António de Oliveira Salazar

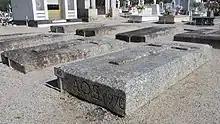
Oliveira Salazar's tomb in Vimieiro

Throughout the 1950s, Salazar maintained the same import substitution approach to economic policy that had ensured Portugal's neutral status during World War II. From 1950 until Salazar's death, Portugal saw its GDP per capita increase at an annual average rate of 3.7%. The rise of new technocrats in the early 1960s with a background in economics and technical-industrial expertise led to a new period of economic fostering, with Portugal as an attractive country for international investment. Industrial development and economic growth would continue throughout the 1960s. During Salazar's tenure, Portugal participated in the founding of the EFTA in 1960 and the OECD in 1961. In the early 1960s, Portugal also added its membership in the GATT, the International Monetary Fund (IMF), and the World Bank. This marked the initiation of Salazar's more outward-looking economic policy. Portuguese foreign trade increased by 52% in exports and 40% in imports. The economic growth and levels of capital formation from 1960 to 1973 were characterised by an unparalleled robust annual growth rates of GDP (6.9%), industrial production (9%), private consumption (6.5%) and gross fixed capital formation (7.8%).